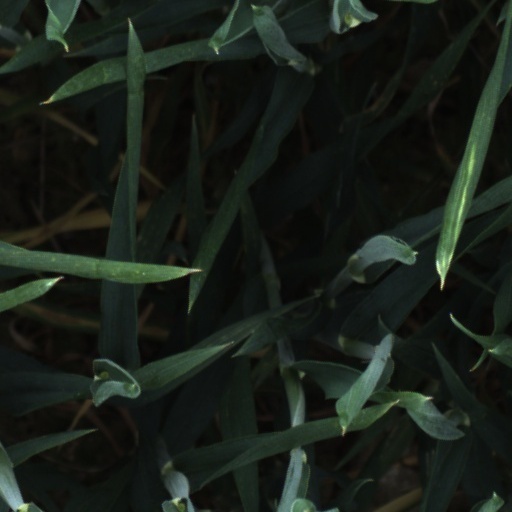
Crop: wheat